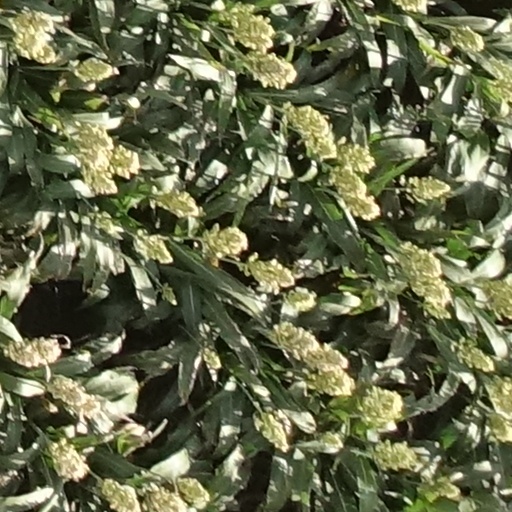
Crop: sorghum